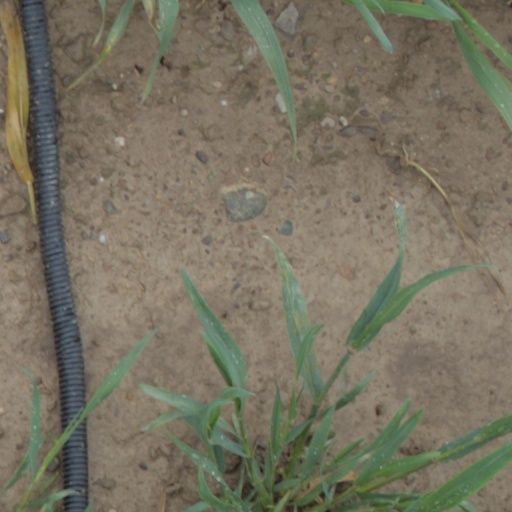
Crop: wheat